This Is Not Happening (The X-Files)

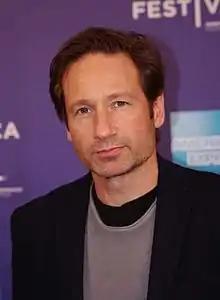

"This Is Not Happening" marked the narrative return of David Duchovny as Fox Mulder. After settling his contract dispute with Fox, Duchovny had quit full-time participation in the show after the seventh season. In order to explain Mulder's absence, Duchovny's character was abducted by aliens in the seventh season finale, "Requiem." After several rounds of contractual discussions, Duchovny agreed to return for a total of 11 season eight episodes. "This Is Not Happening" marked the fifth appearance of Duchovny in the eighth season: his character had appeared in cameos in "Within" and "Without", as well as in flashbacks in "The Gift" and "Per Manum."